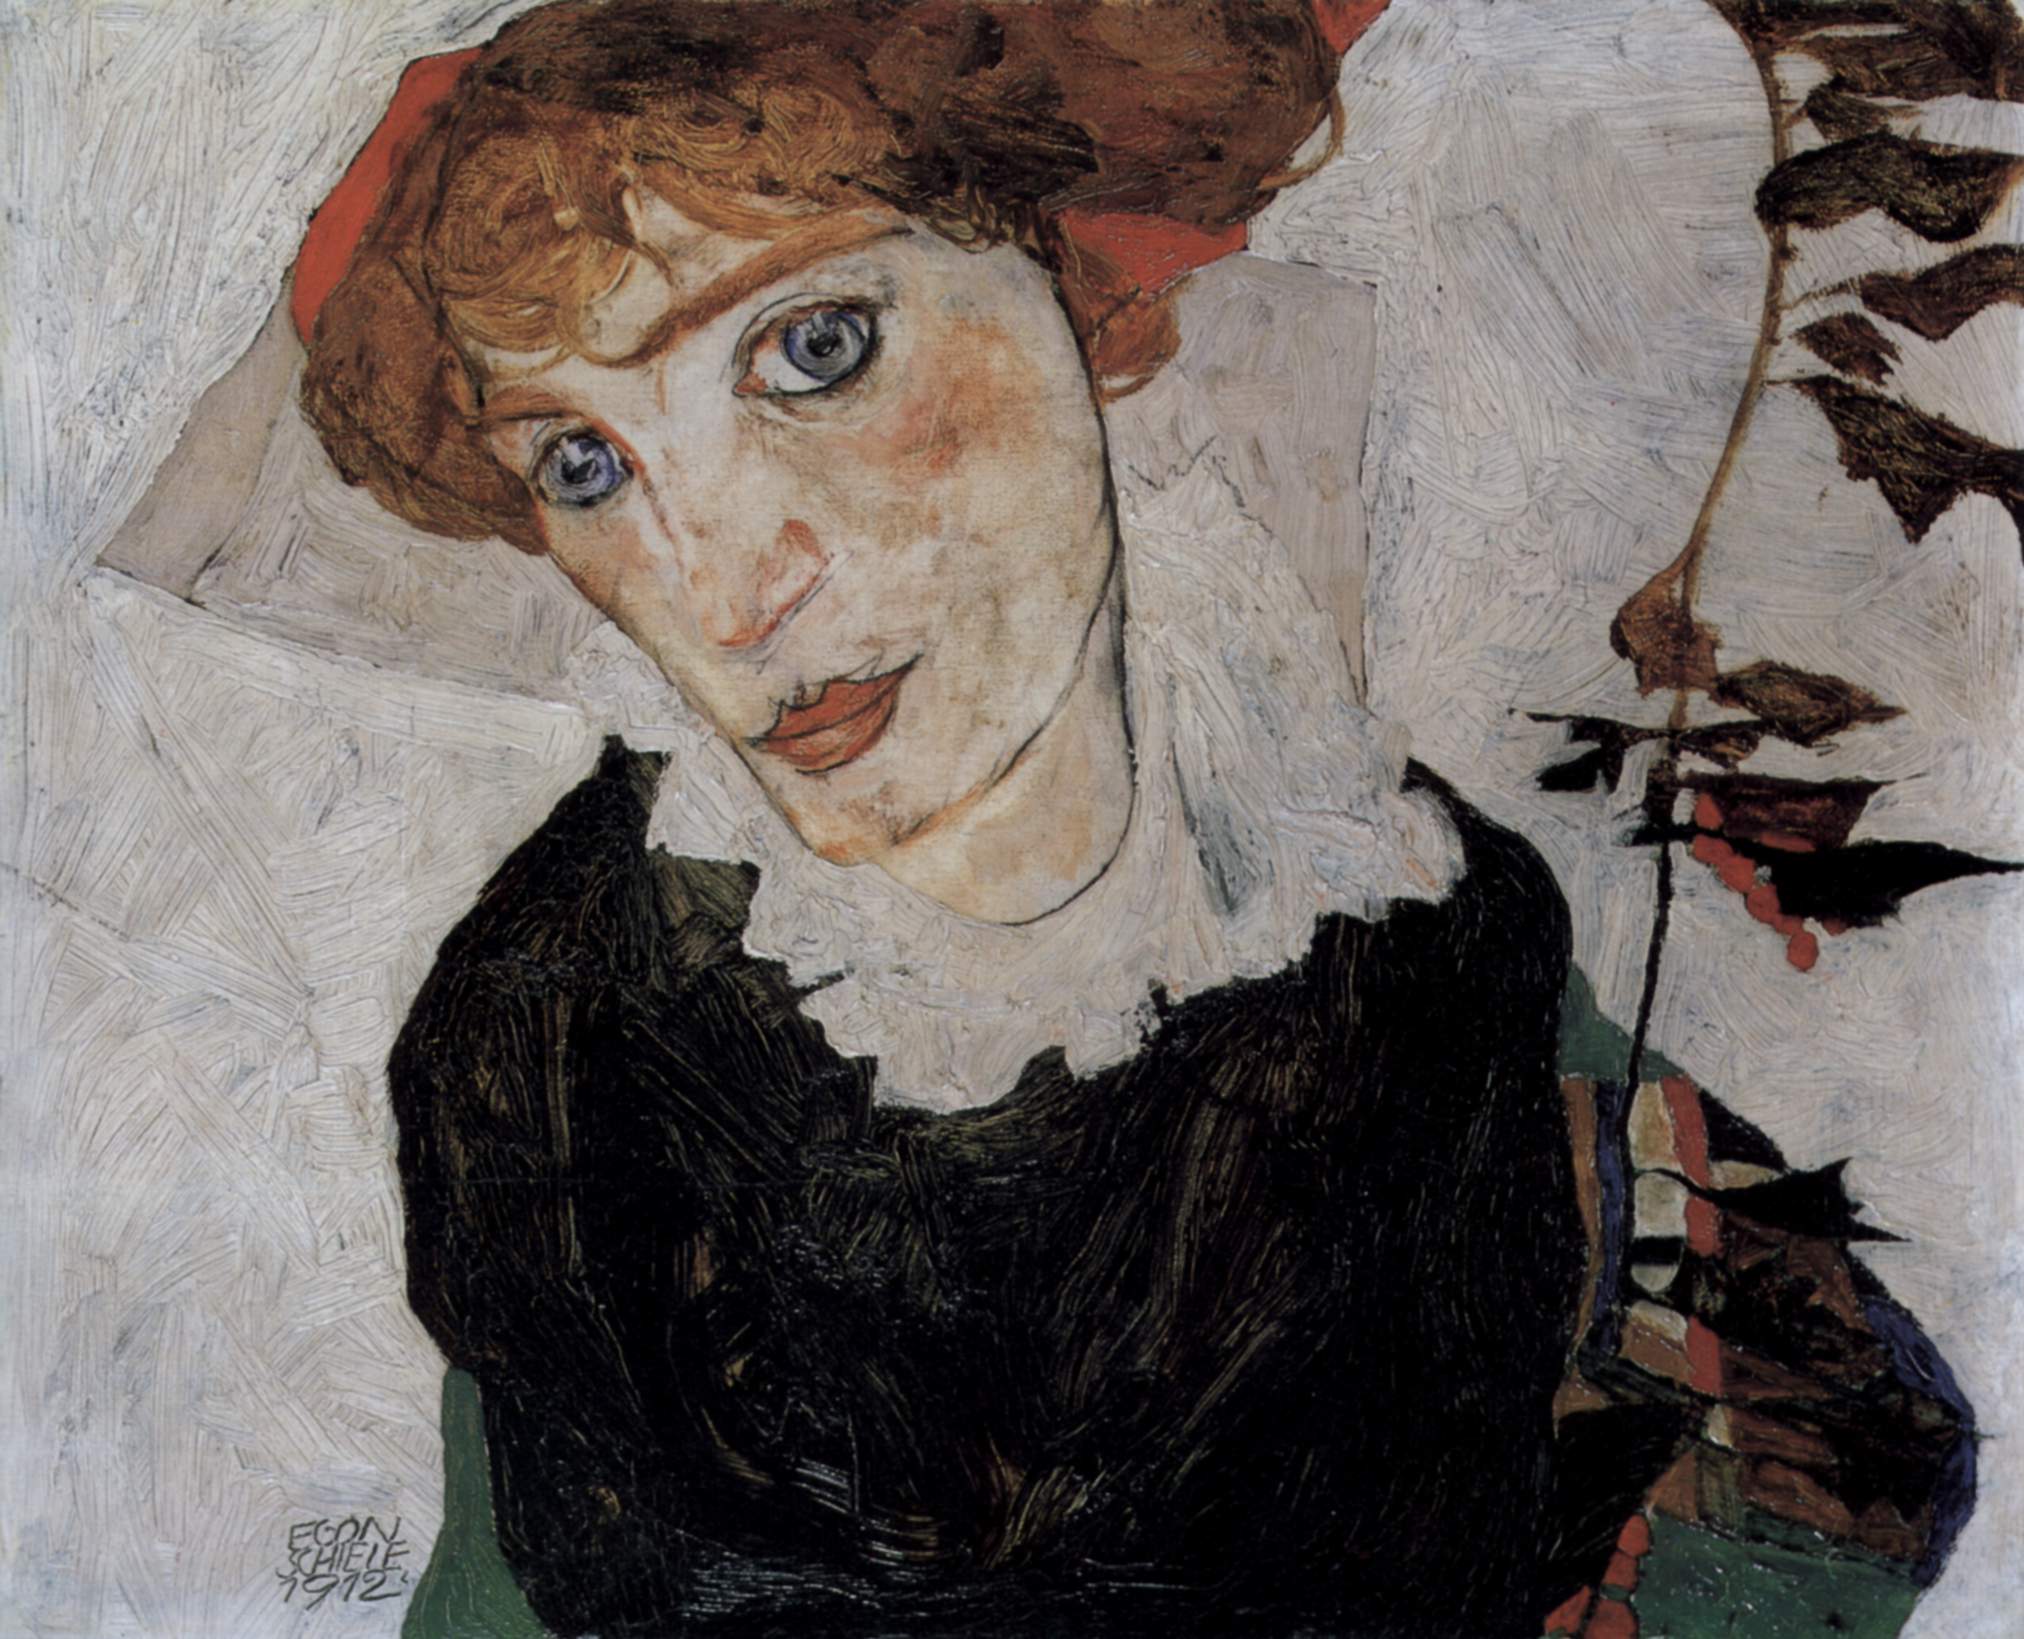
girl, woman, female, portrait, artwork, painting, austria, sculpture, art, publicdomain, expressionism, sketch, drawing, egonschiele, artnouveau, viennasecession, modern art